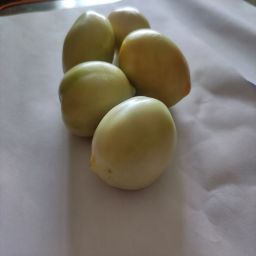
Crop: Tomato
Quality: Unripe